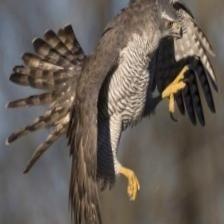
Species: NORTHERN GOSHAWK
Scientific name: ACCIPITER GENTILIS